Beragh

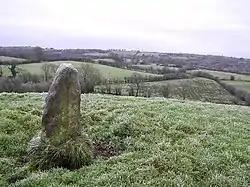
Standing stone in Beragh townland, 2005

The townland of Beragh is situated in the historic barony of Omagh East and the civil parish of Clogherny and covers an area of 481 acres.